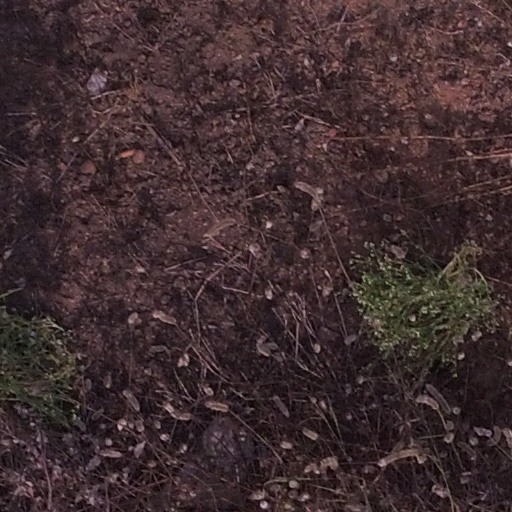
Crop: maize; corn